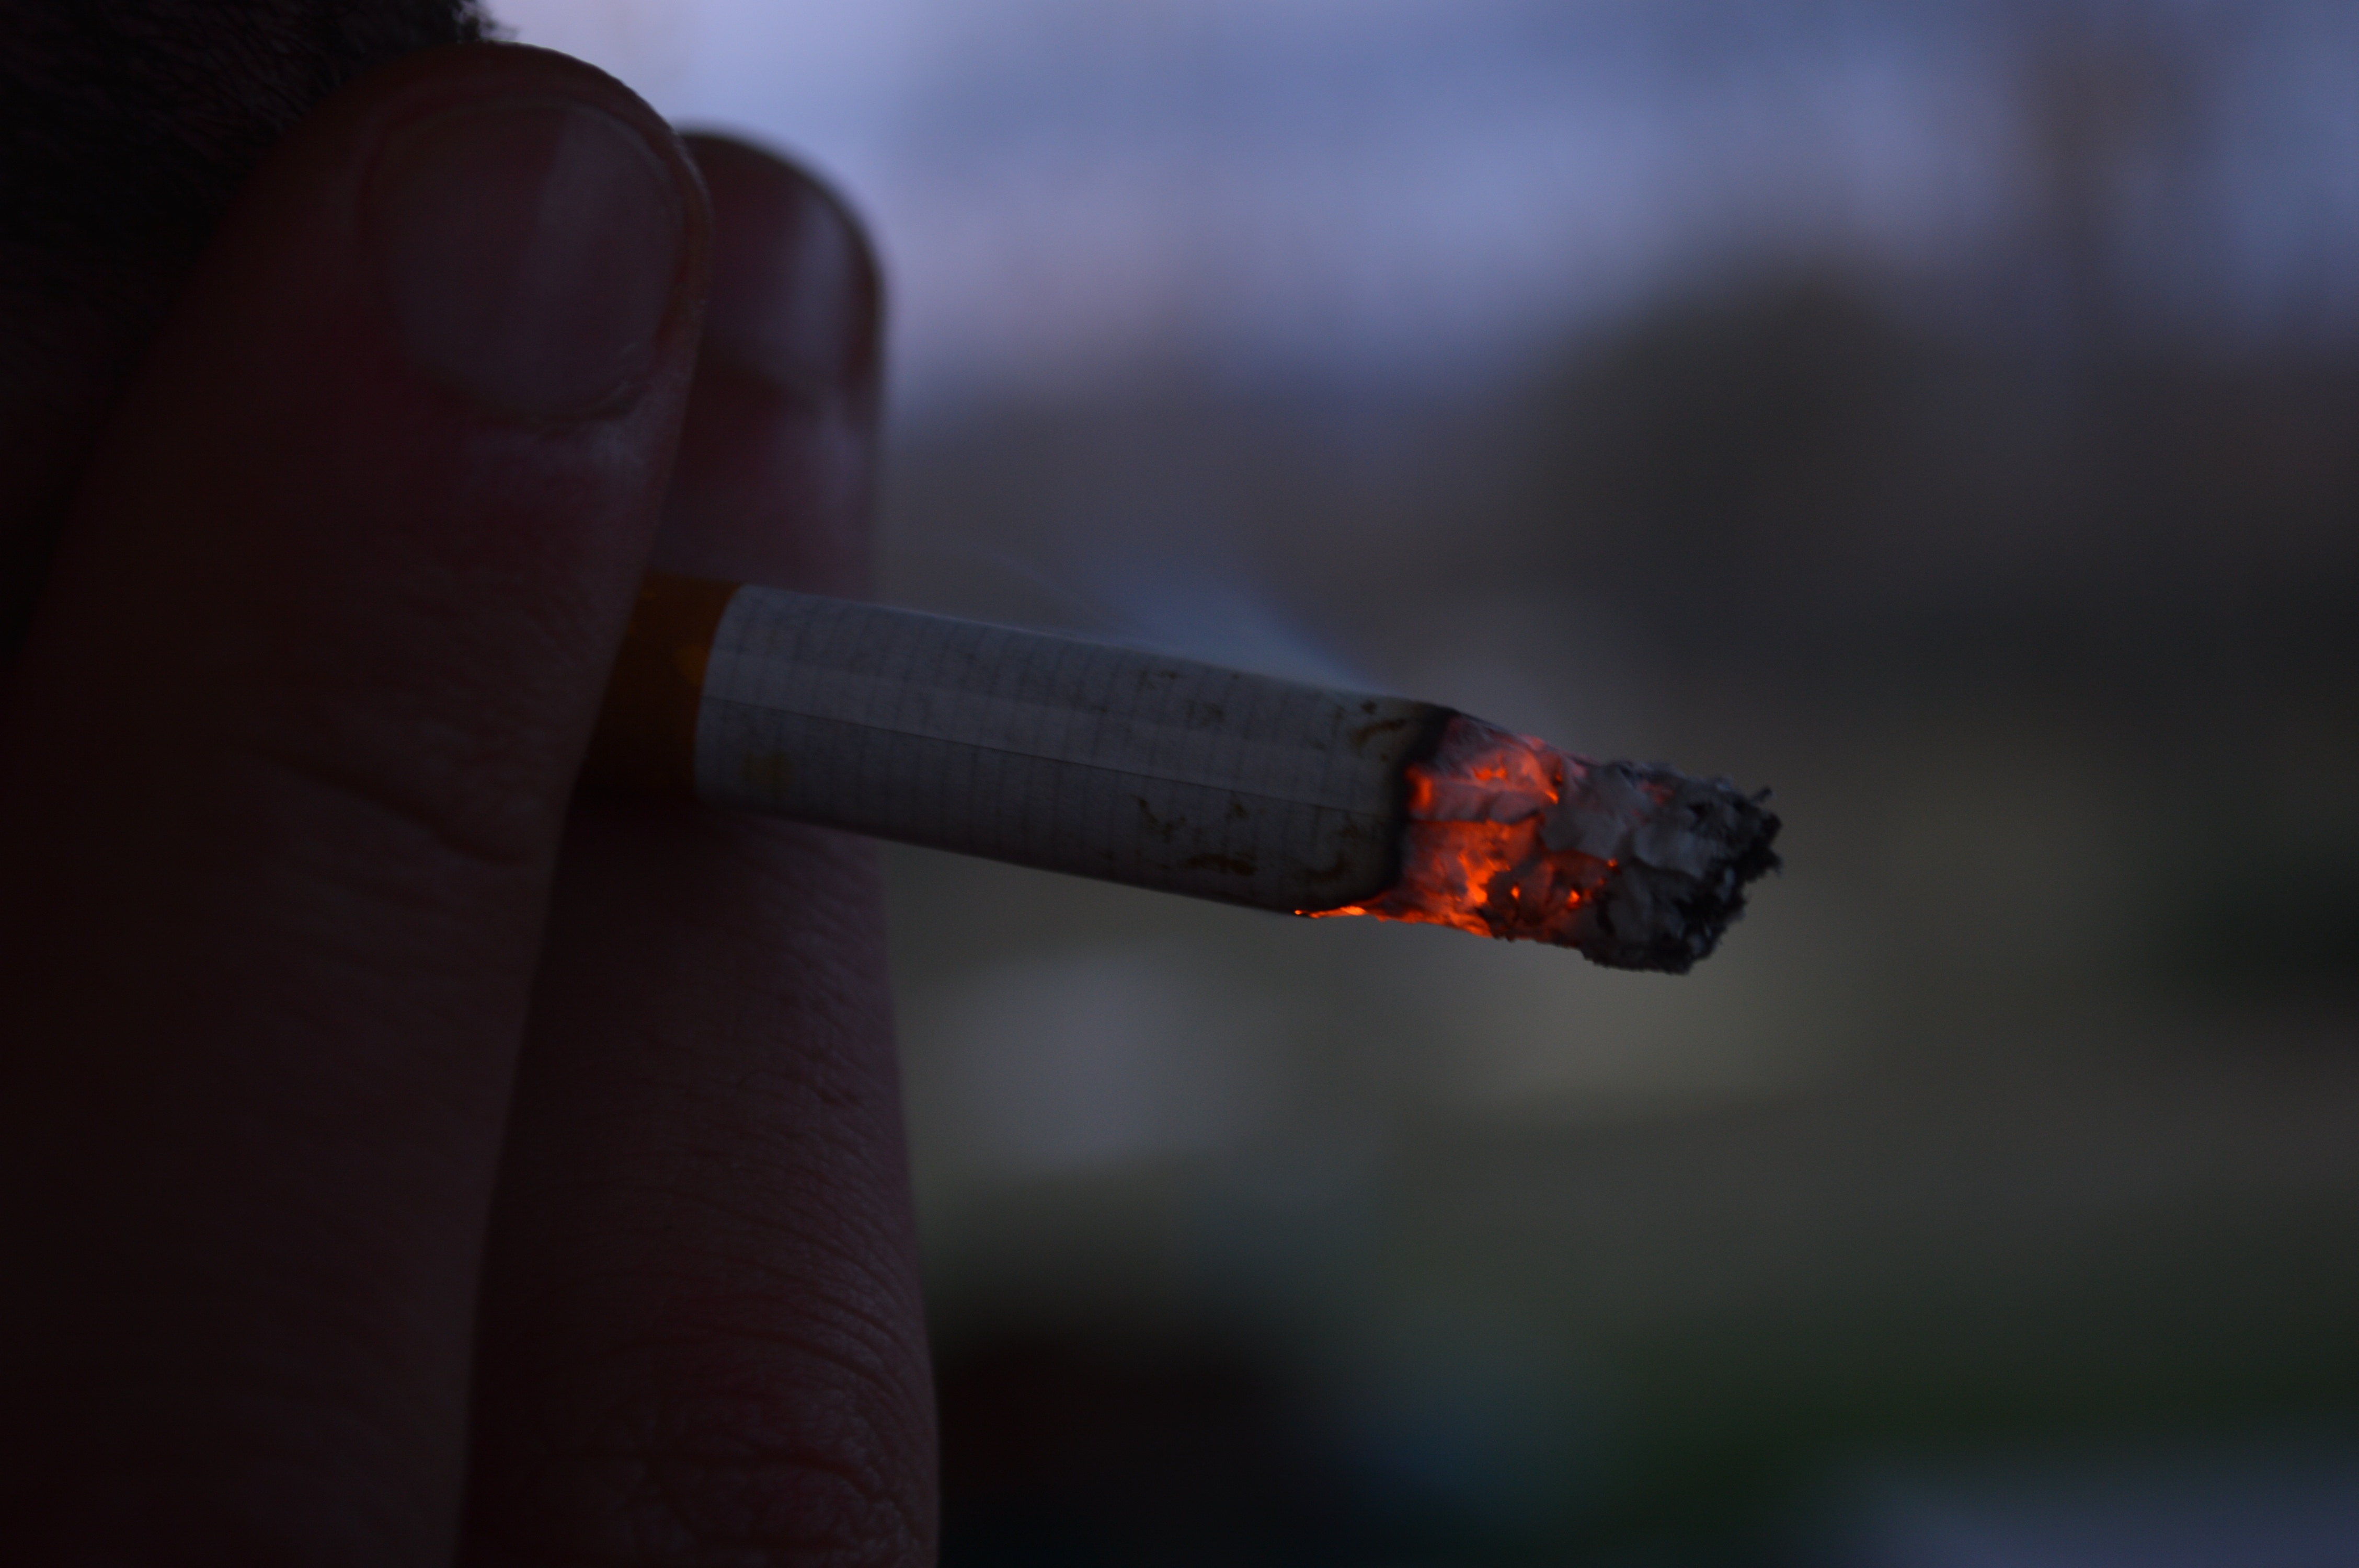
hand, light, red, color, darkness, close up, macro photography, atmosphere of earth